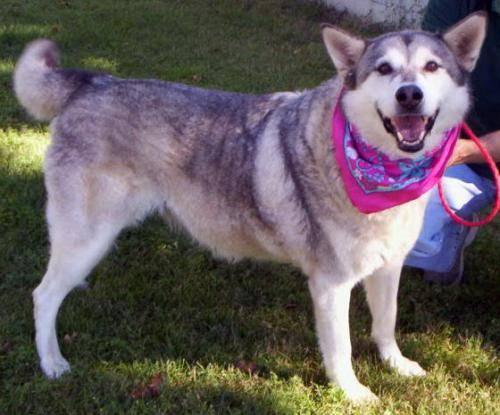
dog